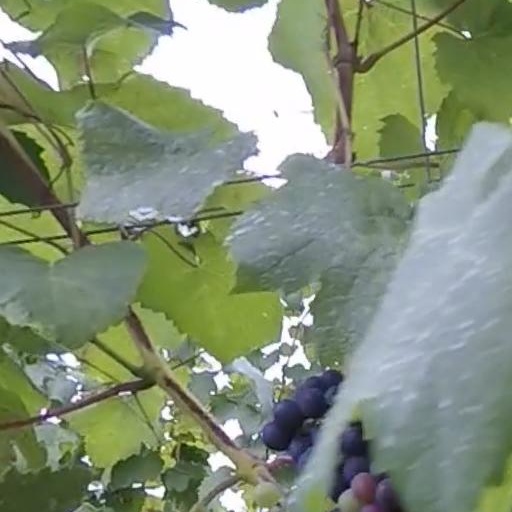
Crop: grape